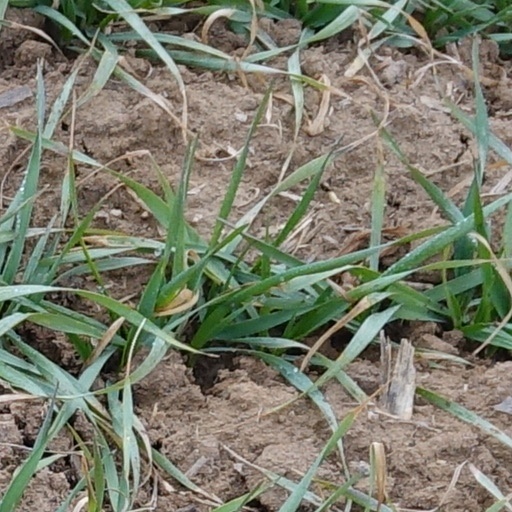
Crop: wheat